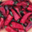
Label: sweet_pepper